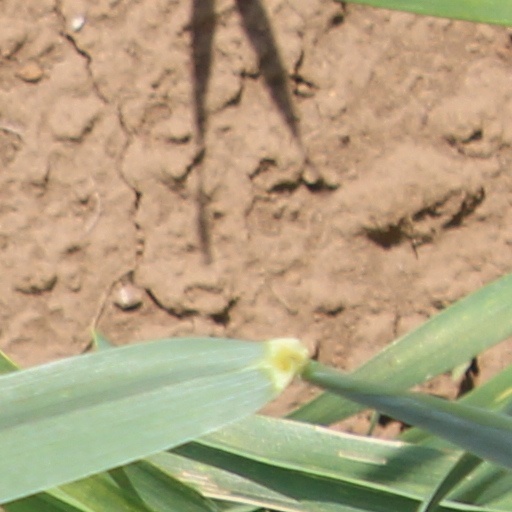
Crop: wheat